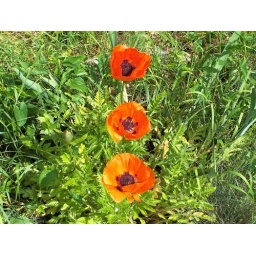
Three orange flowers in a perfect row